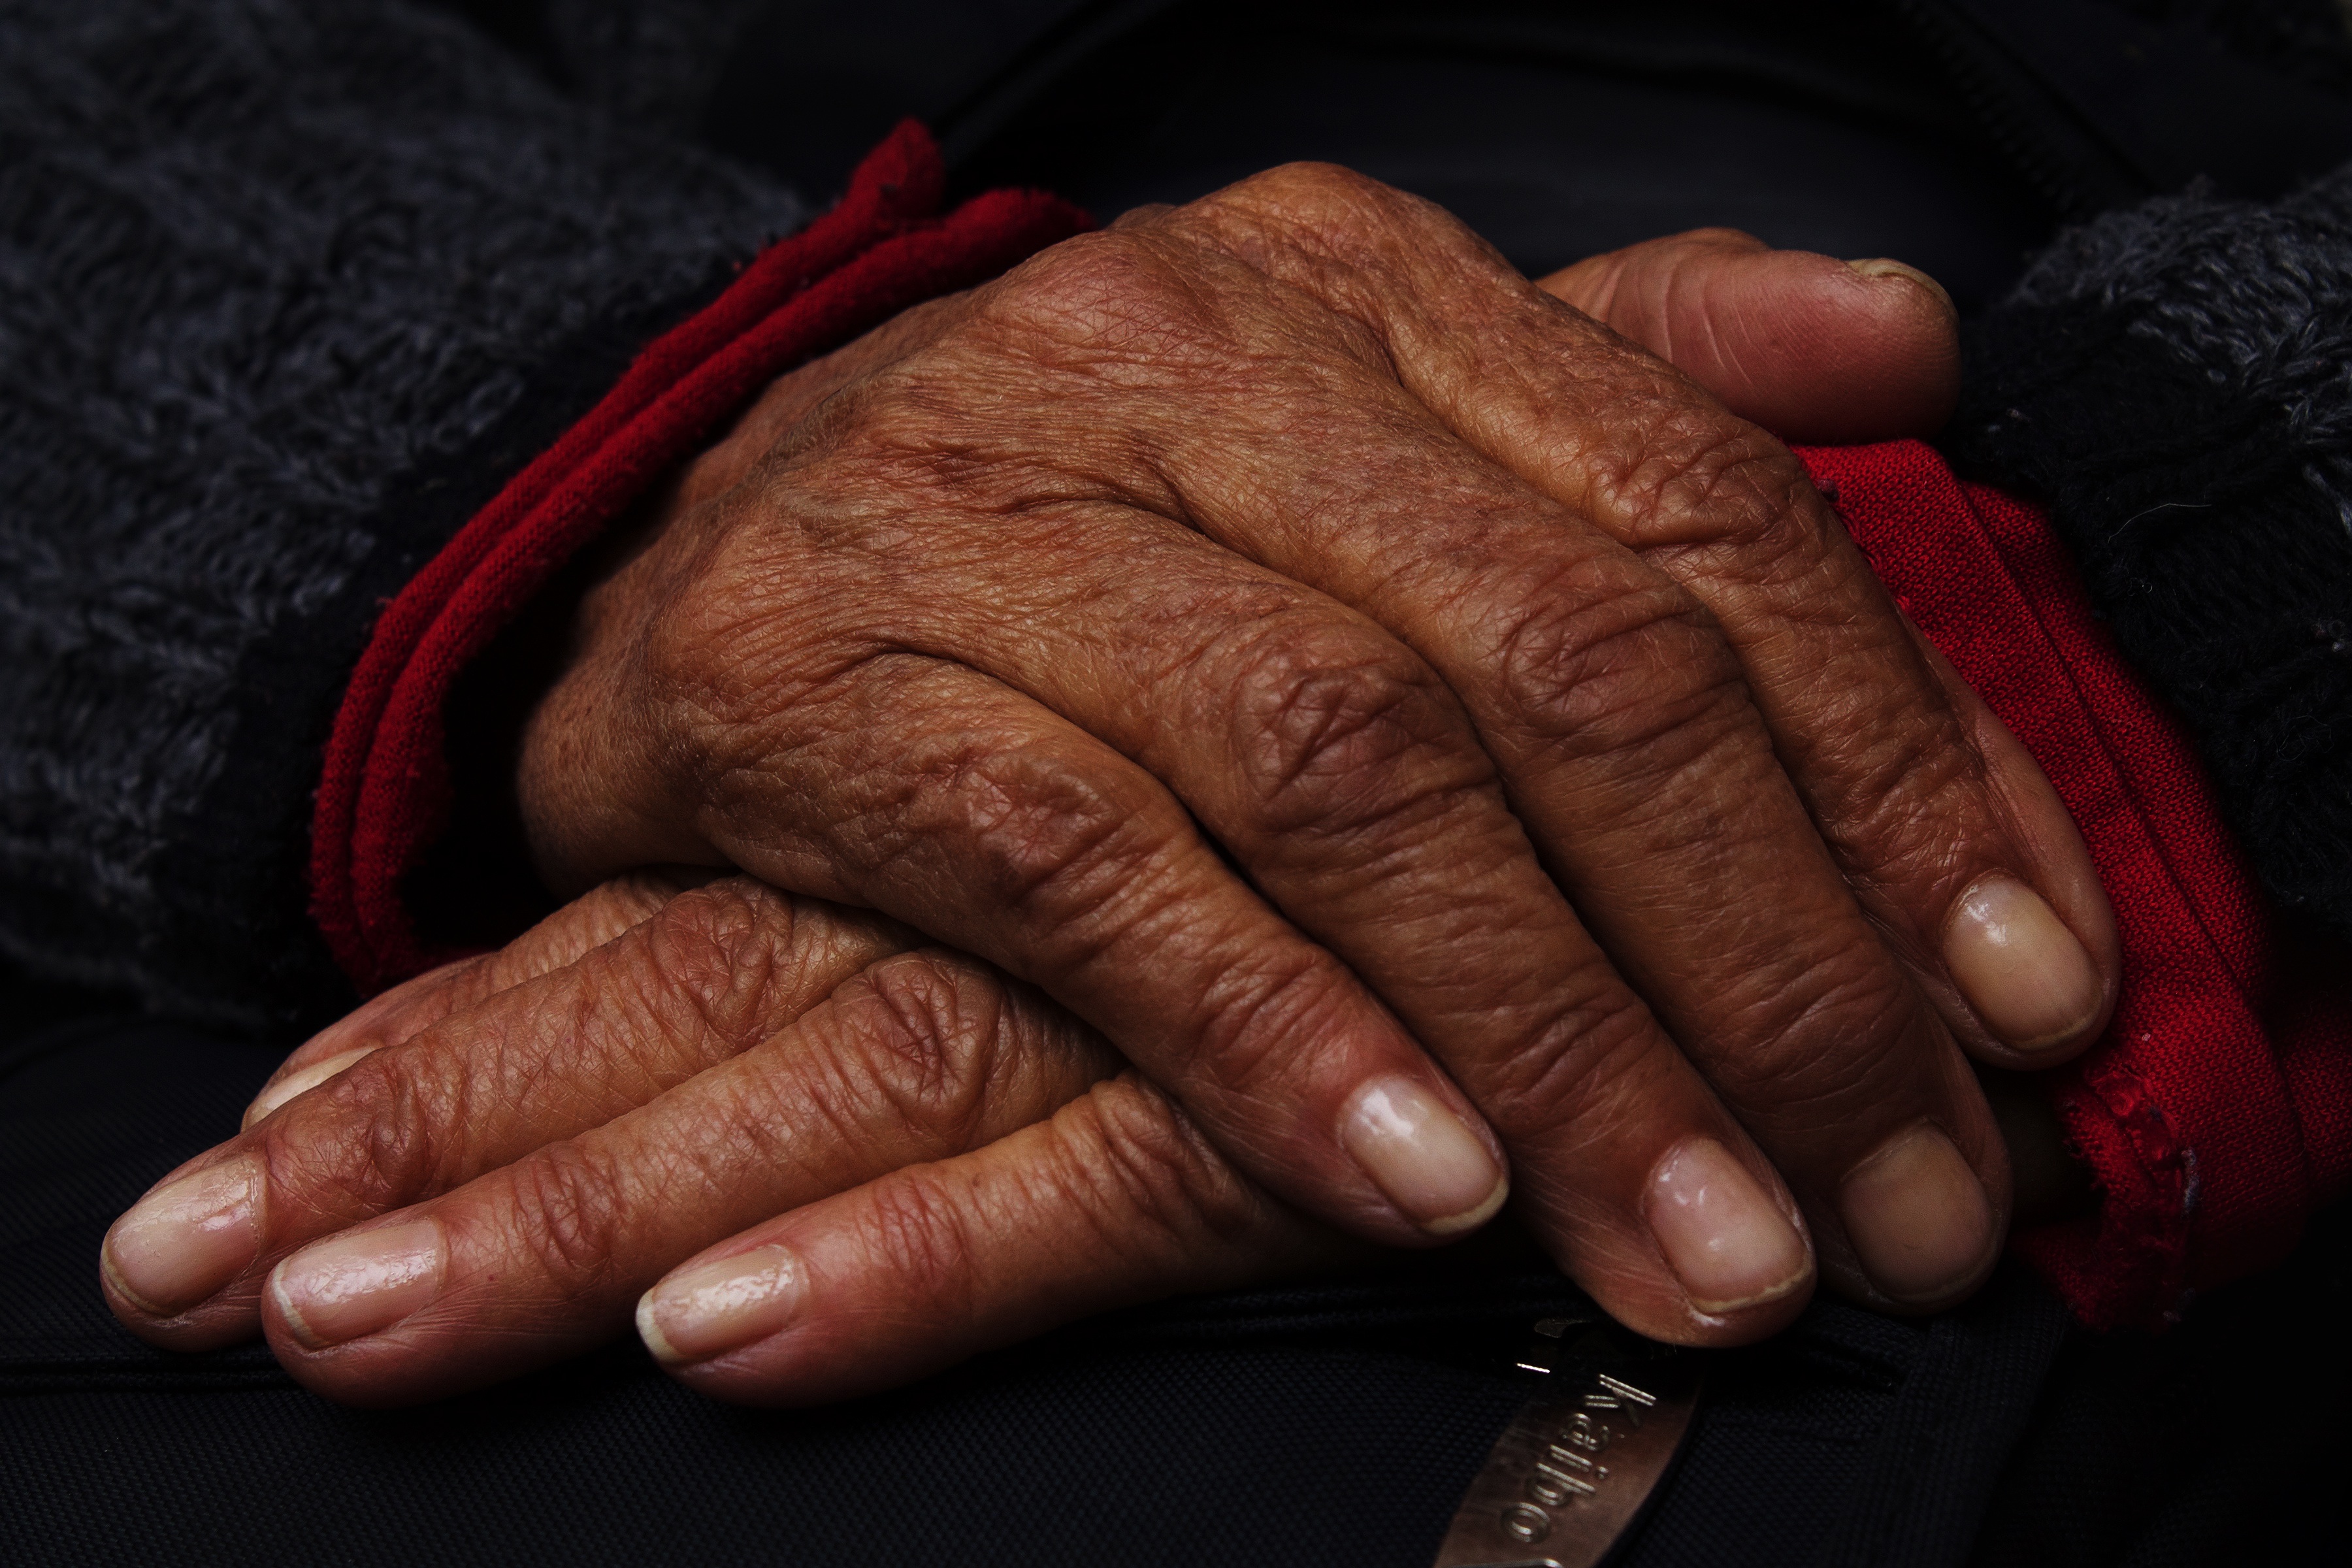
hand, finger, red, arm, close up, human body, skin, organ, sense